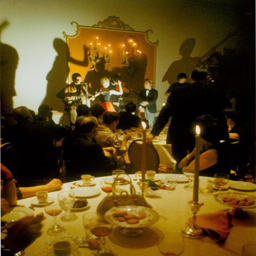
protopunk artist performing at the annual banquet .